Falcon 9 prototypes

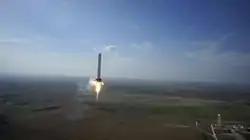
"Grasshopper" performing a 325-meter flight followed by a soft propulsive landing in an attempt to develop technologies for a reusable launch vehicle.

"Grasshopper" first became known publicly in the third quarter of 2011, when space journalists first wrote about it after analyzing space launch regulations of the Federal Aviation Administration.